Boeing manufacturing and design issues

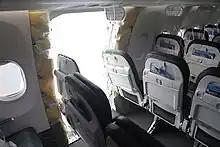
A door plug ejected from Alaska Airlines Flight 1282 in January 2024 as a result of a manufacturing issue.

A number of significant oversights have occurred in the manufacturing of aircraft produced by Boeing. Such oversights have been reported in the news as far back as 1987. Scrutiny over Boeing's process of addressing manufacturing issues began increasing in the aftermath of two fatal crashes involving the Boeing 737 MAX–Lion Air Flight 610 in late 2018 and Ethiopian Airlines Flight 302 in early 2019.